Durham Town Hall

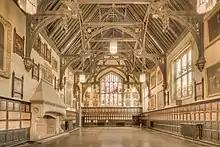
The Great Hall

The current complex replaced an earlier timber guildhall on the site which was built in 1356 and replaced by a stone structure commissioned by Bishop Cuthbert Tunstall in 1535. The earliest part of the current facility is the guildhall which was commissioned by Bishop John Cosin and dates back to 1665. The town hall was extended in 1752, when George Bowes, the mayor, commissioned extensive alterations to the mayor's parlor. The facade of the town hall was completely refaced in 1754. John Fenwick, a leading abolitionist, spoke at an emancipation meeting held in the hall in 1826.